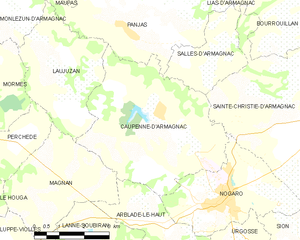
Caupenne-d'Armagnac est une commune française située dans le département du Gers en région Occitanie.